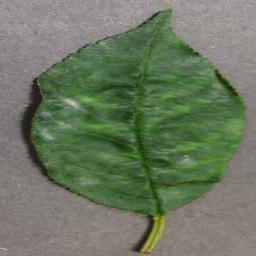
Label: Cherry___Powdery_mildew